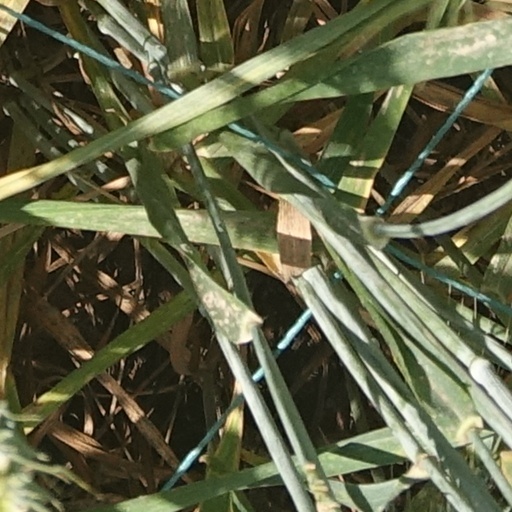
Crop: wheat